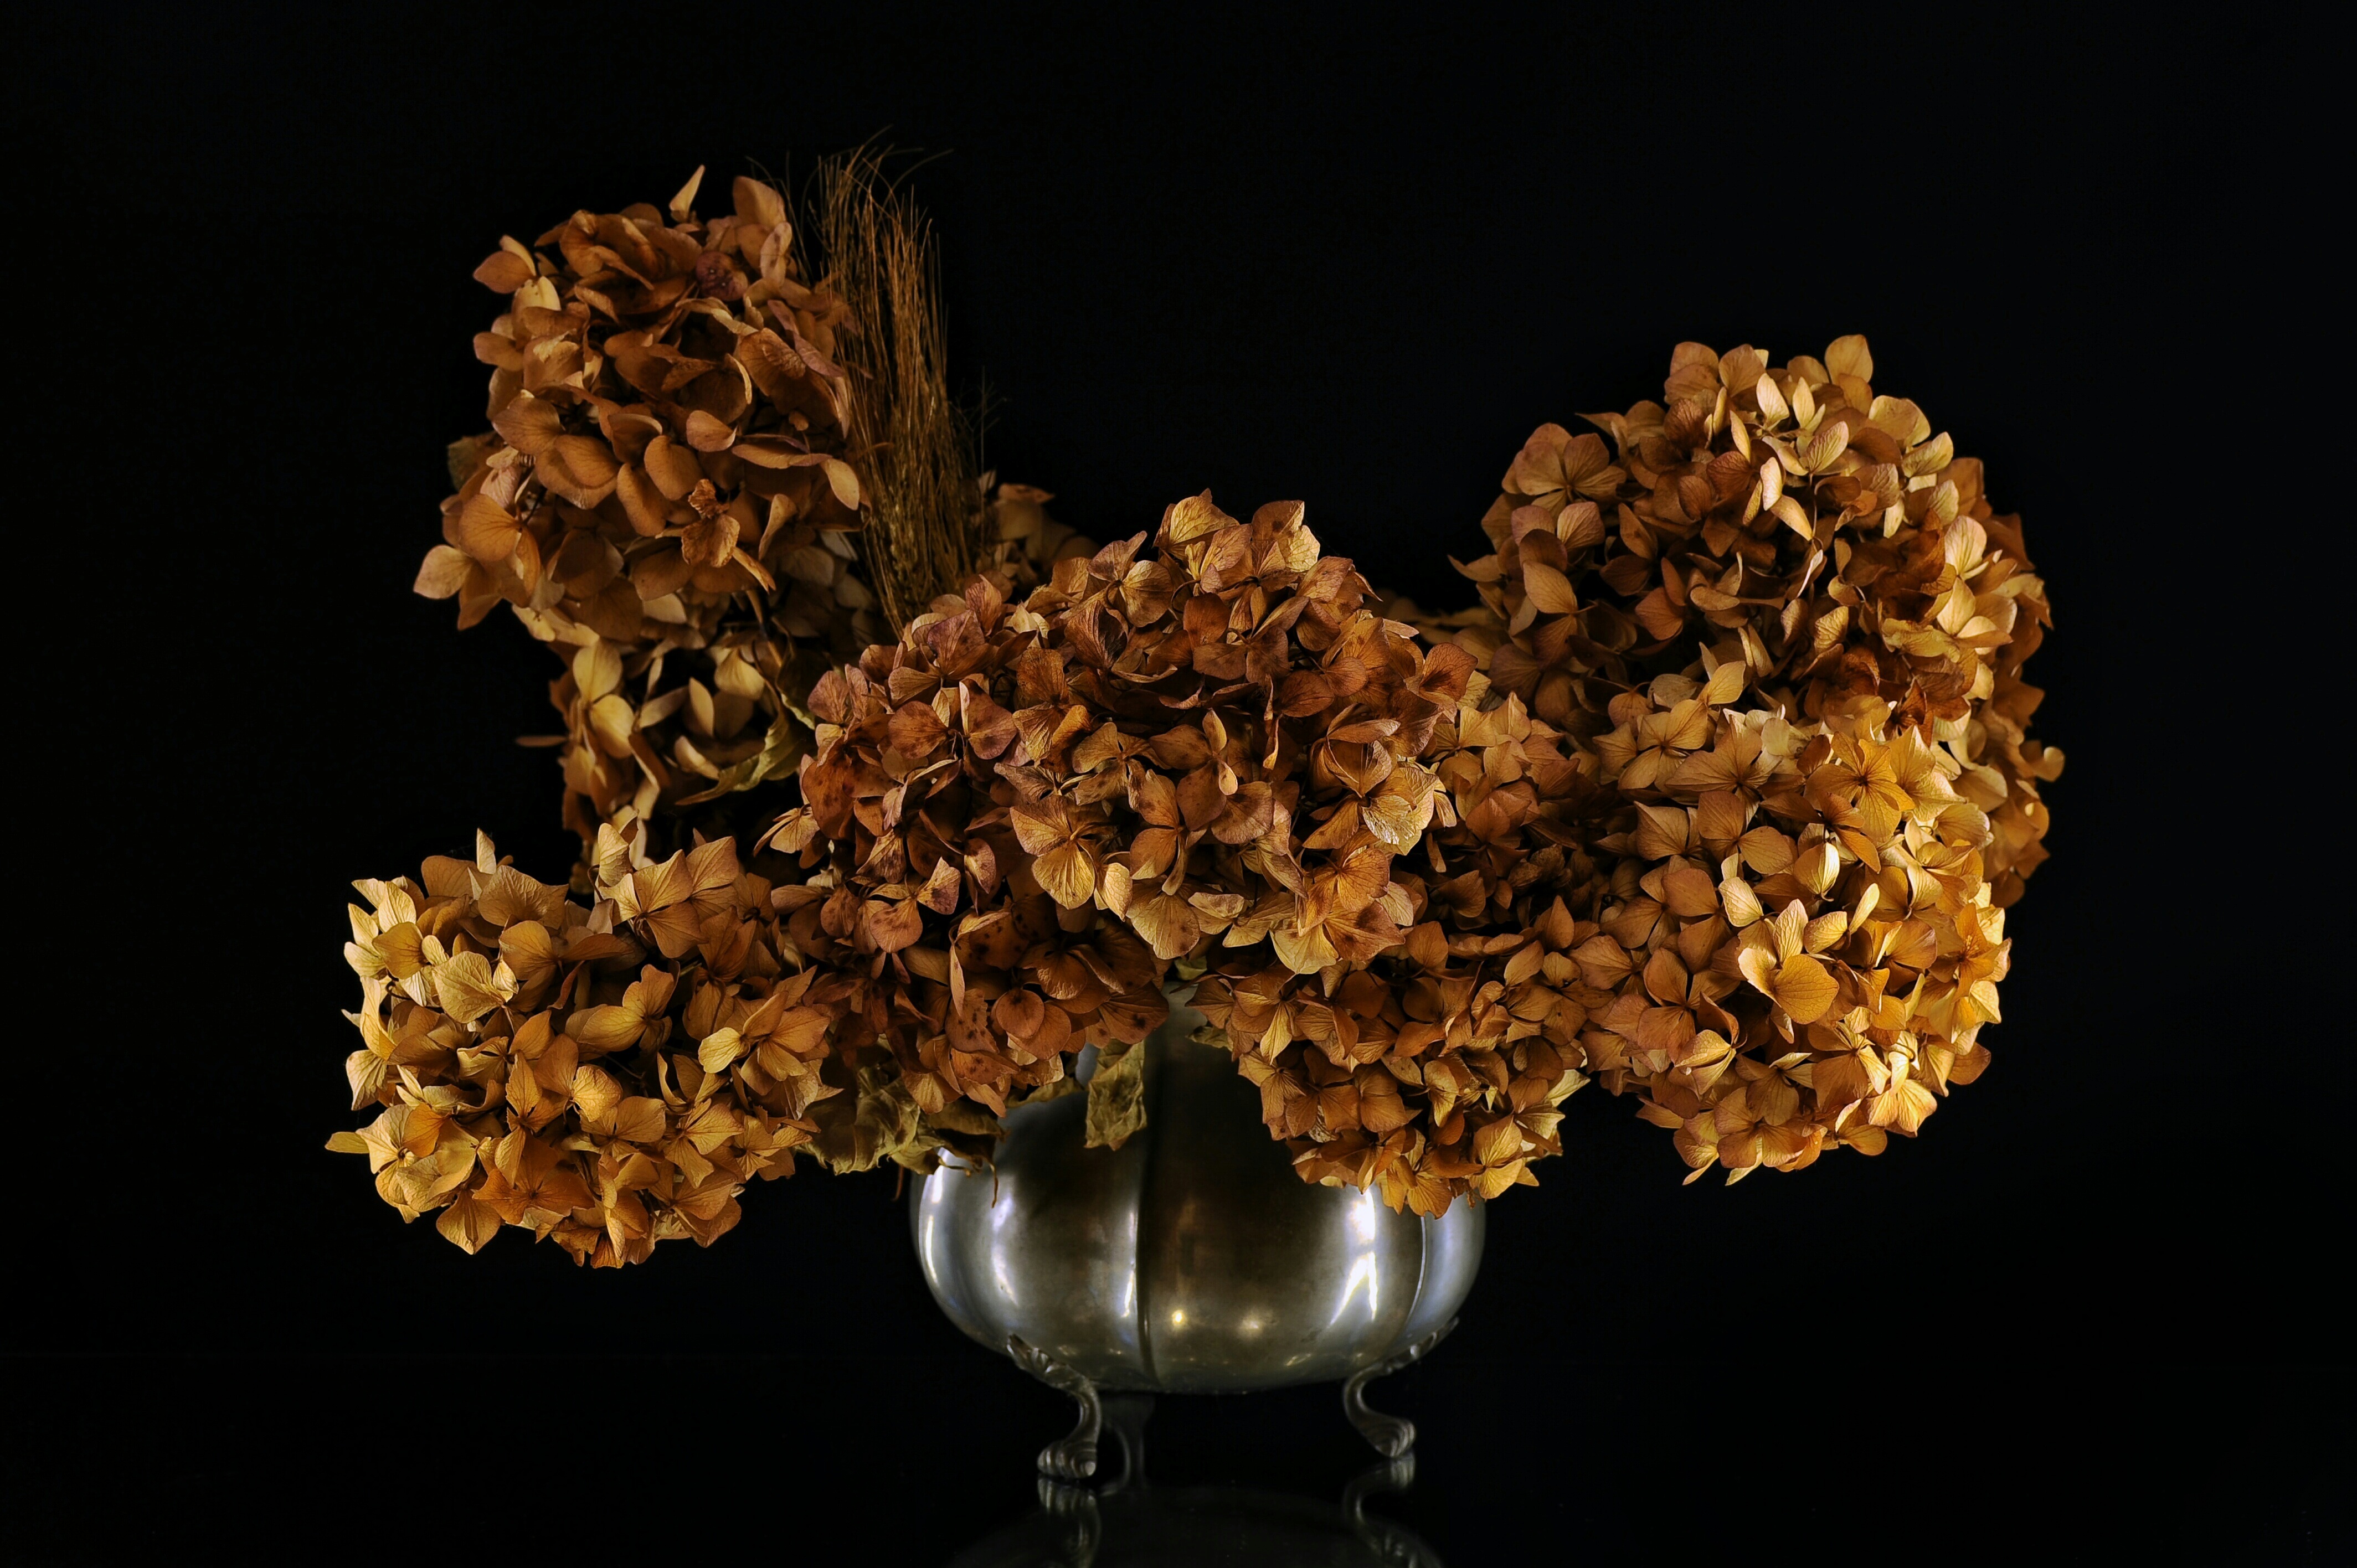
nature, plant, leaf, desert, flower, petal, spring, lighting, flora, hydrangea, material, flowers, close up, colors, gold, petals, rosa, beauty, macro photography, hydrangeas